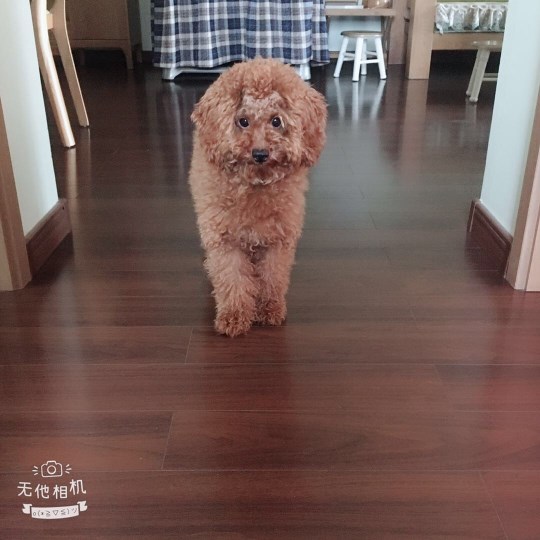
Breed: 7449-n000128-teddy